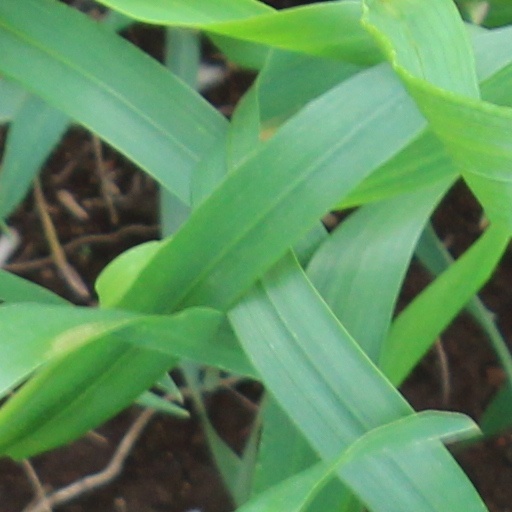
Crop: wheat